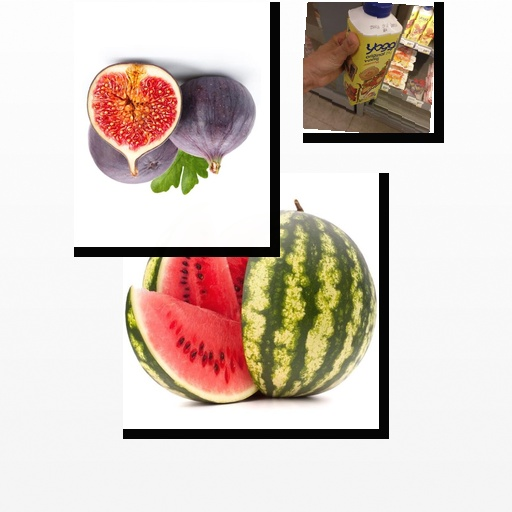
Food items: fig, strawberry_yoghurt, watermelon